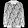
Label: Coat